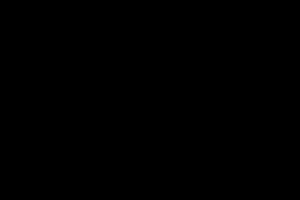
Pyroxen / Pyroxenernes klassifikation
Trekantsdiagram for calcium-, magnesium- og jern-pyroxener.
Pyroxener er betegnelsen for en vigtig gruppe af bjergartsdannende mineraler, som findes i mange magmatiske og metamorfe bjergarter. Pyroxener optræder i mange forskellige kemiske sammensætninger og dannes under mange forskellige geologiske forhold. Pyroxener udgør 11 % af Jordens skorpe, men optræder endnu hyppigere i den øvre del af Jordens kappe, som hovedsageligt består af olivin og pyroxen. Pyroxen og feldspat er de vigtigste mineraler i bjergarterne basalt og gabbro.